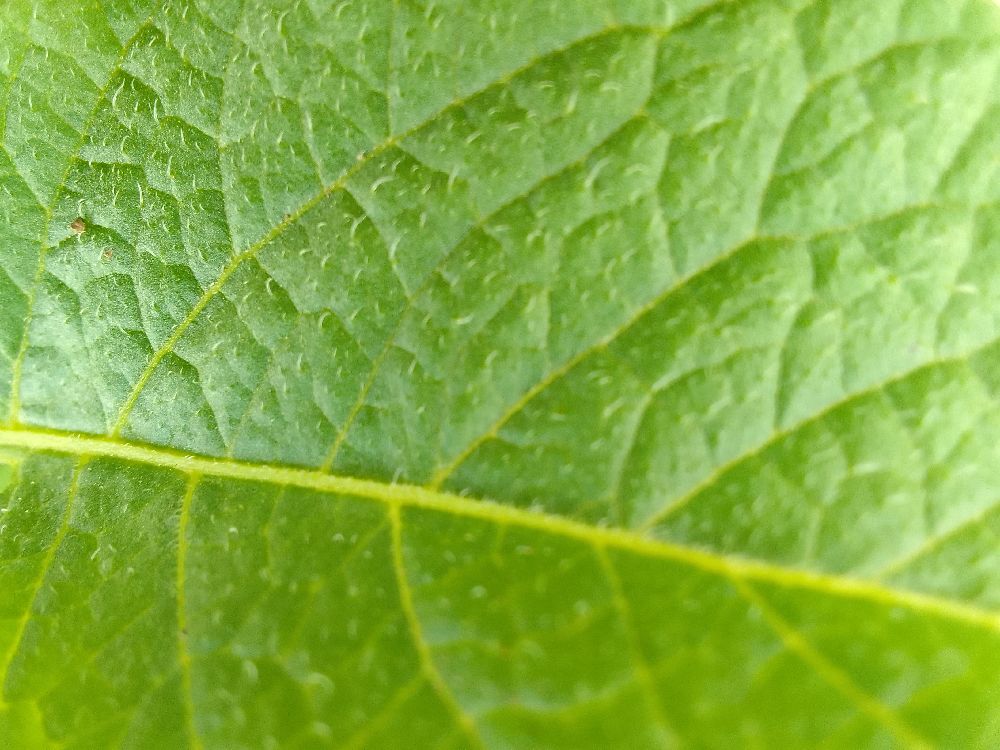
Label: Healthy